Lagoon (video game)

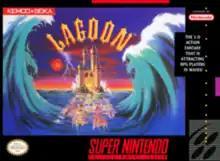
North American Super NES cover art

is a top-view action/adventure video game for the X68000 and Super NES, in which Nasir ("Nassel" in the Japanese version), Champion of Light, must investigate the source of the world's corrupted water and return peace to Lakeland.